San Lorenzo in Damaso

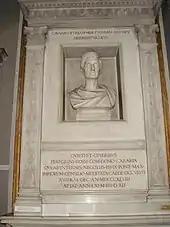
Monument for Pellegrino Rossi, sculpted by Pietro Tenerani.

The architect of the basilica, like that of the Palace of the Chancellery, is unknown. The design of the Palace has been attributed to Francesco di Giorgio Martini and Baccio Pontelli, while Filippo Titi suggests Donato Bramante and other authors have cited Giuliano da Sangallo and Andrea Bregno. Titi also independently attributed reconstruction of the basilica to Bramante. The last restoration was necessary after a fire damaged the basilica in 1944.